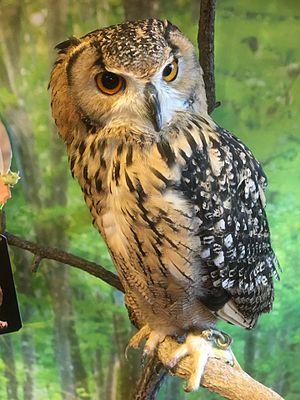
Le Grand-duc indien est une espèce de rapaces nocturnes de la famille des Strigidae.